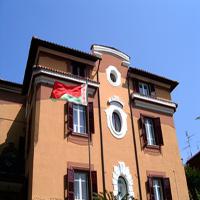
Weather: sun or clear